We Have a Pope (film)

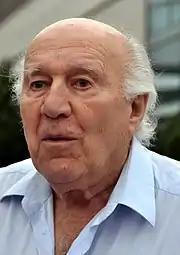
Michel Piccoli at the Cannes Film Festival for the screening of the film

The film was released in Italy on 15 April 2011 through 01 Distribution in collaboration with Sacher Distribuzione. It was launched on 460 screens. "We Have a Pope" showed In Competition at the 2011 Cannes Film Festival.